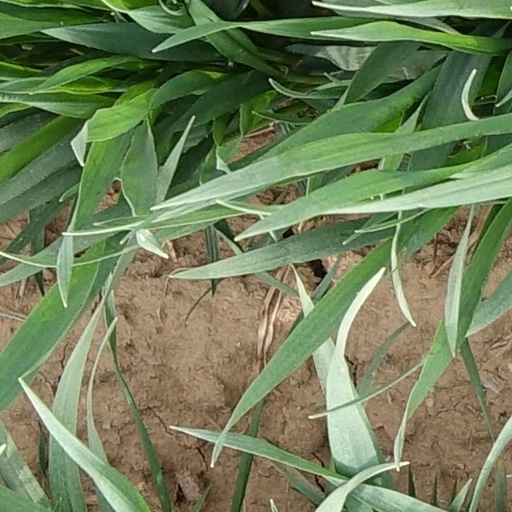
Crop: wheat